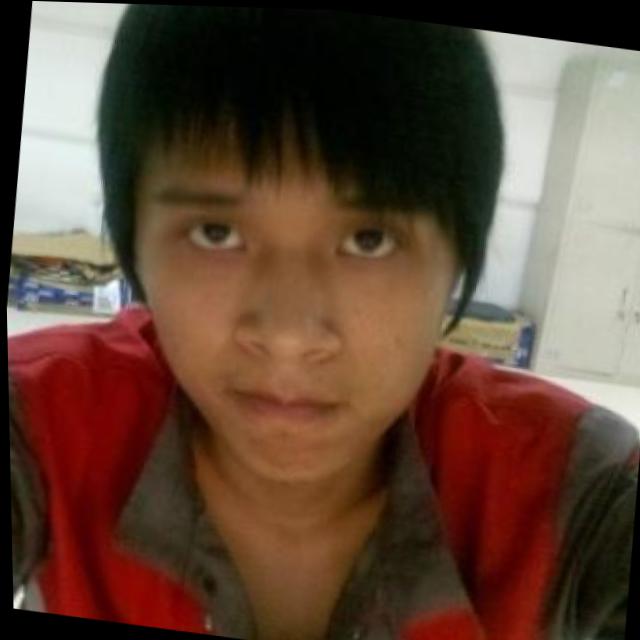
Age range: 21-44